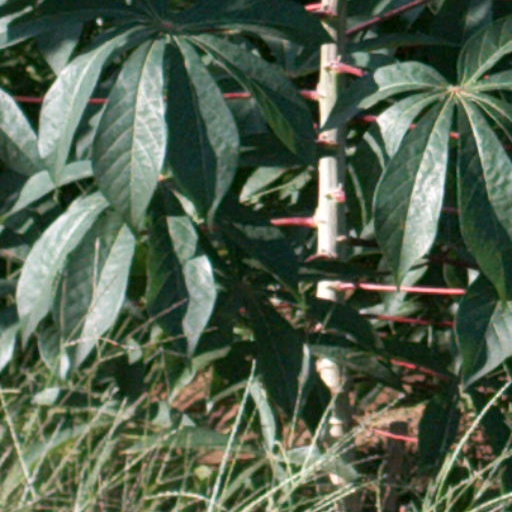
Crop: cassava